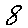
Label: 8